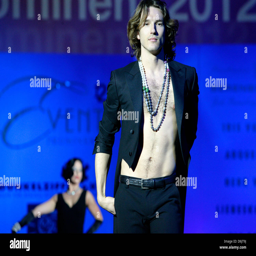
person presents fashion during the fashion show